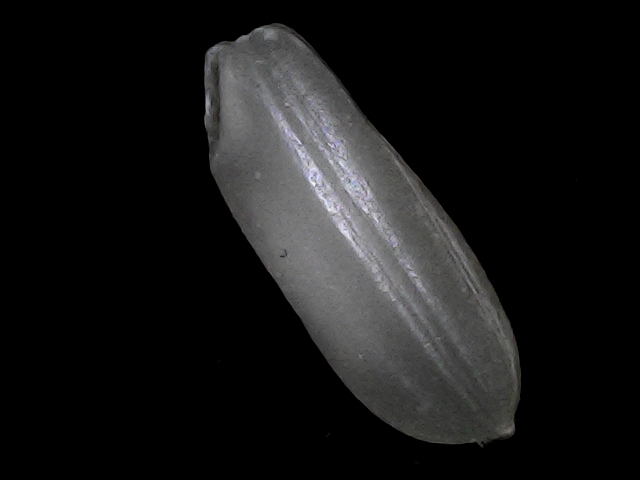
Rice variety: BRRI74